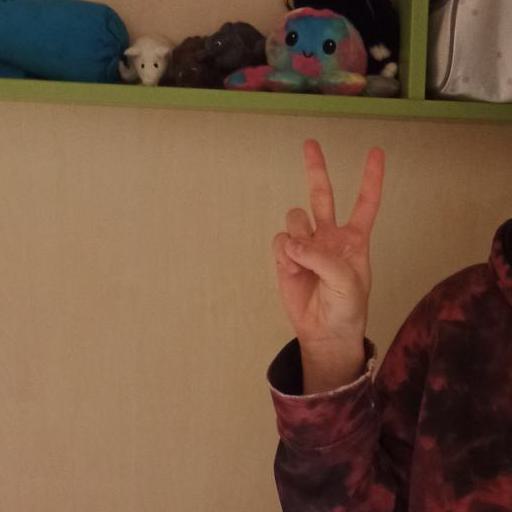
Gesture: peace